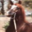
Label: horse